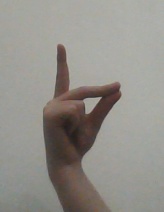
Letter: ta